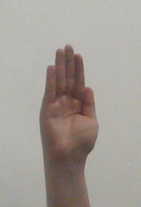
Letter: seen